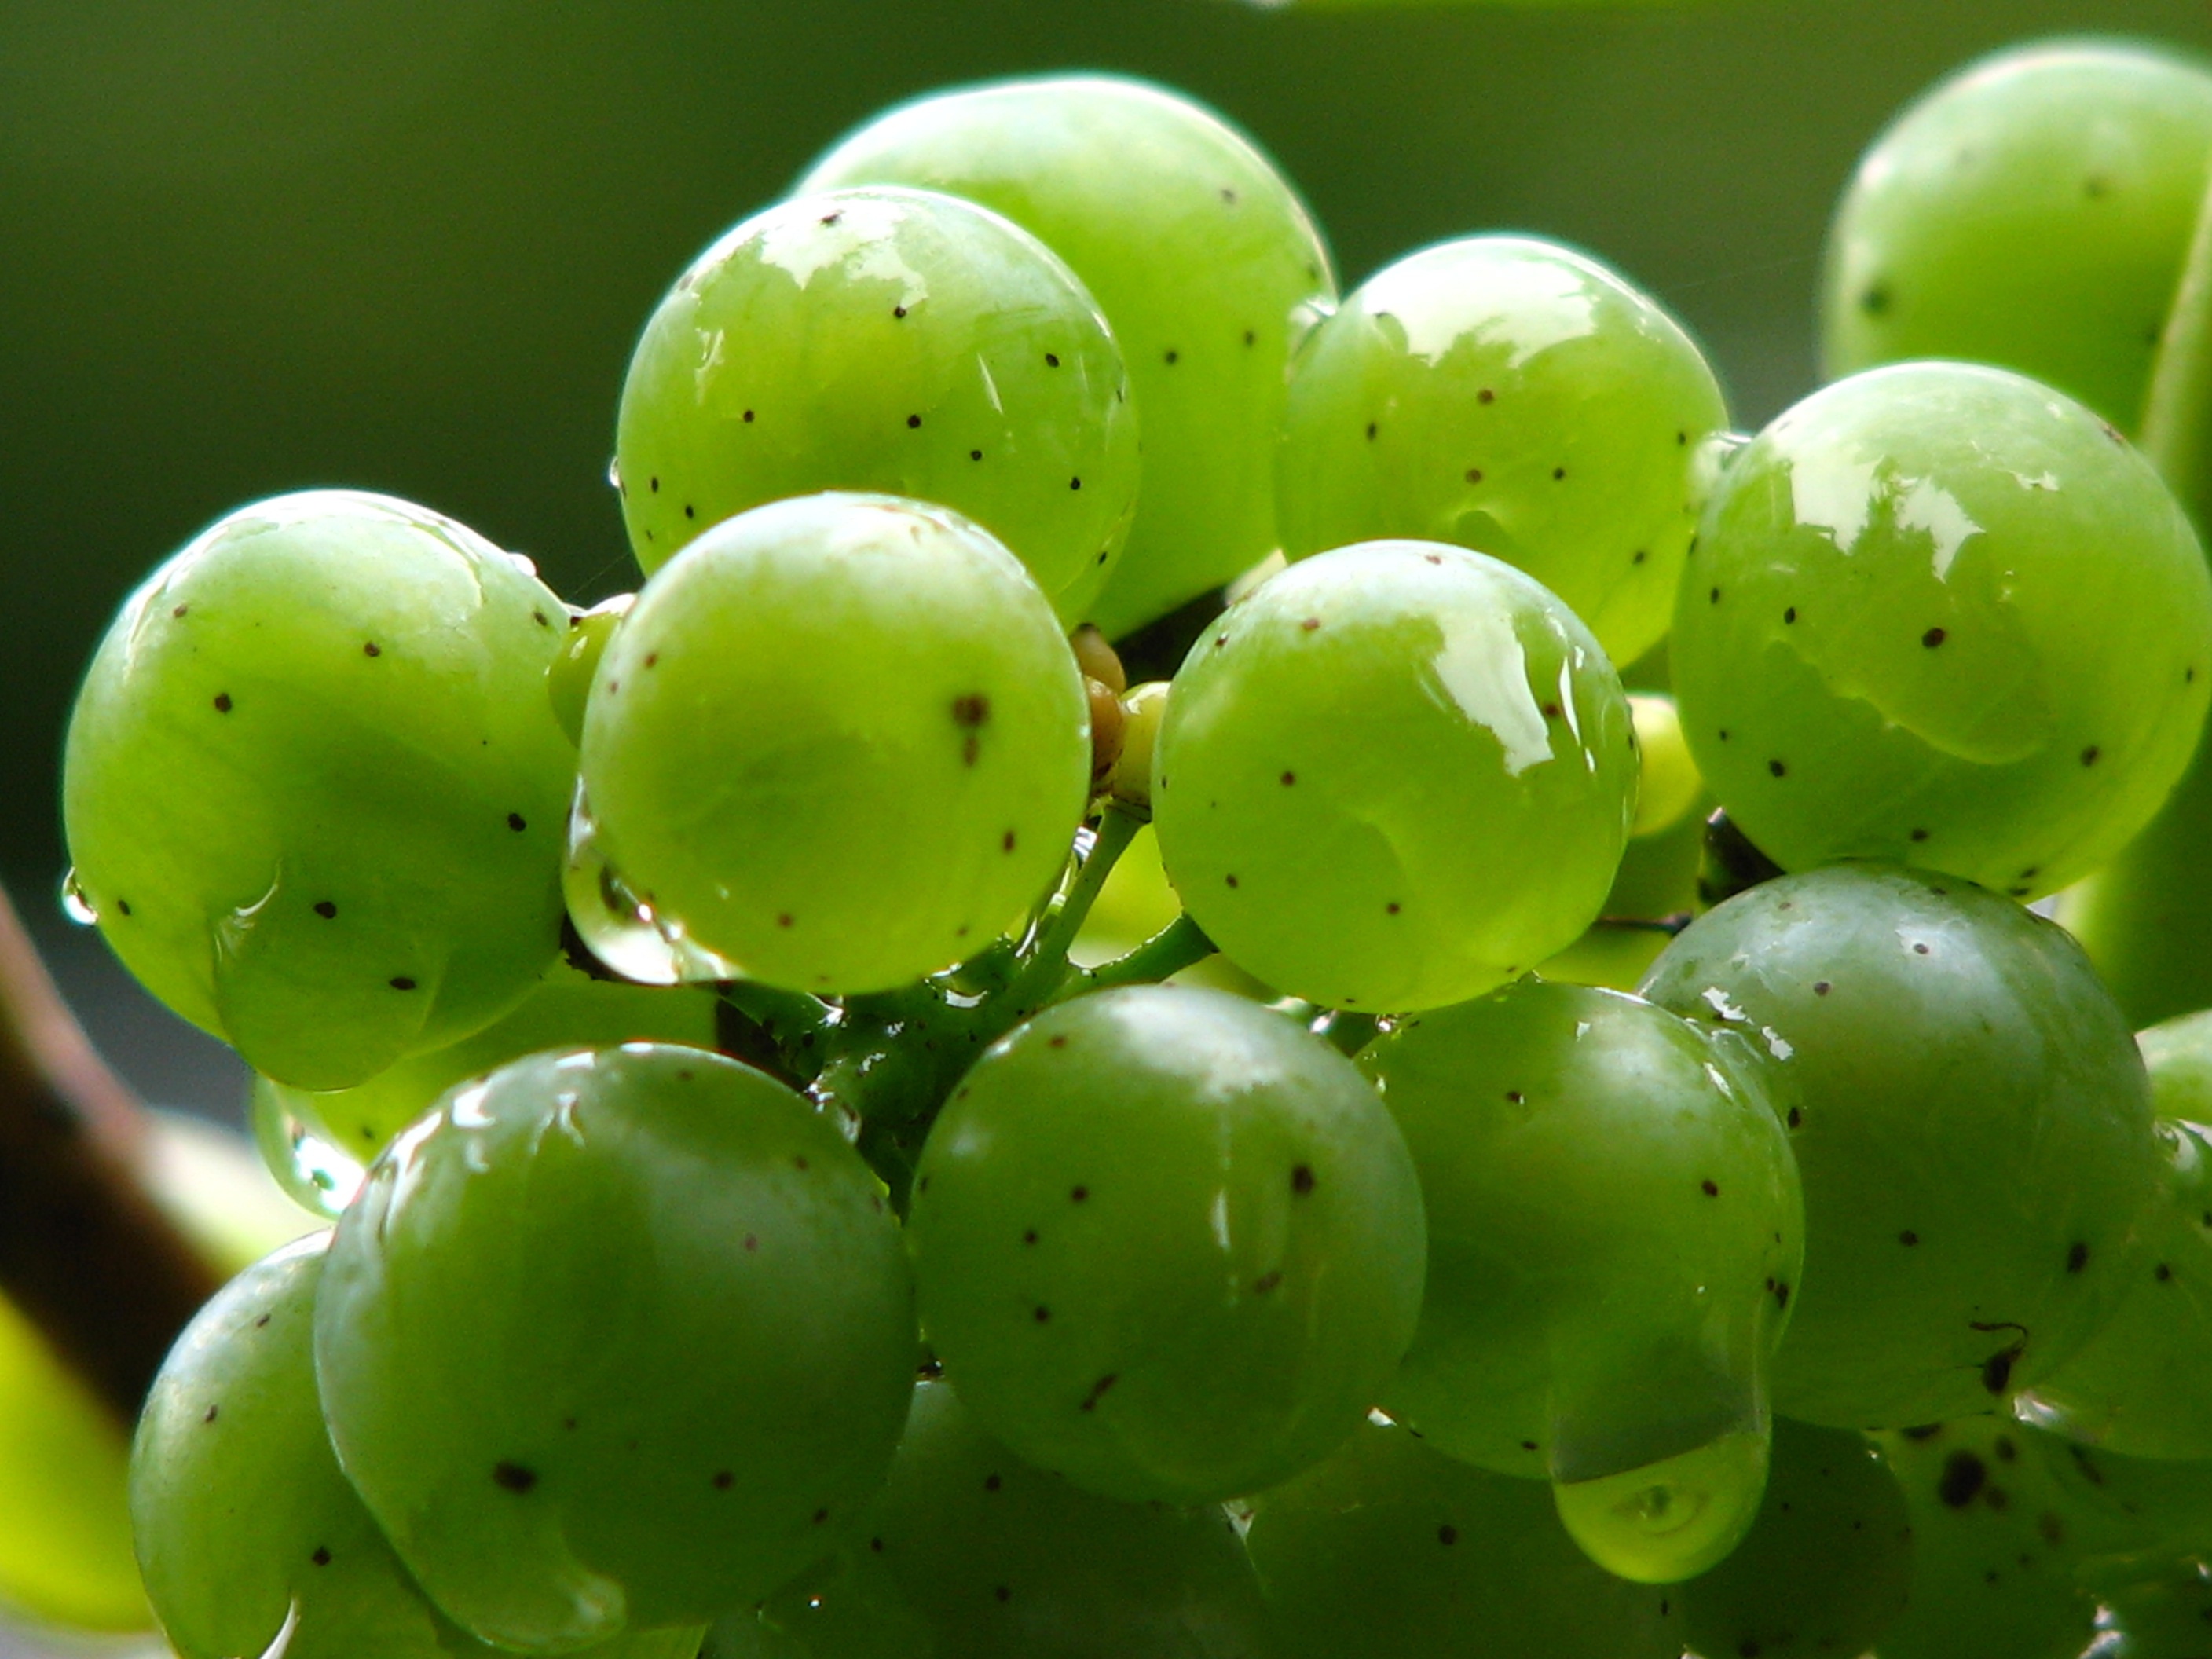
water, plant, grape, vine, wine, fruit, berry, rain, leaf, flower, raindrop, food, green, produce, flora, drip, shrub, grapes, beads, macro photography, winegrowing, rebstock, flowering plant, vitis, green grapes, beady, bilberry, land plant, grapevine family